List of most consecutive games with touchdown passes in the NFL

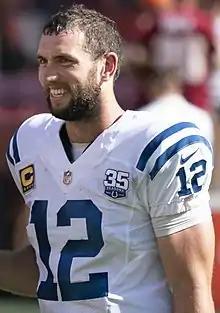
Andrew Luck is a quarterback to have had at least five consecutive games with 3+ touchdown passes.

Tom Brady set the record for consecutive games with at least three touchdown passes with 10 in 2007. The previous record of 8 was set by Peyton Manning in 2004 who had surpassed Marino's record of 7 established in 1987.